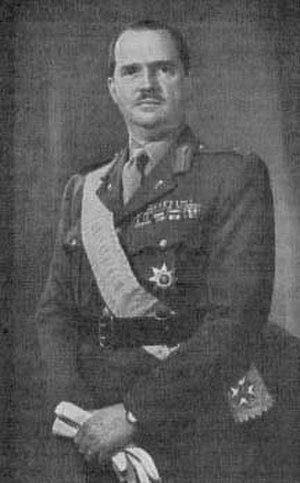
Félix de Bourbon, également connu sous le titre de courtoisie de prince de Parme, est le fils de Robert Iᵉʳ, ex-duc de Parme et de Marie-Antoinette de Bragance.
Cet article donne la liste des conjoints des souverains luxembourgeois.
La famille grand-ducale luxembourgeoise devrait théoriquement inclure la descendance dynaste et non-dynaste de la grande-duchesse Charlotte et de son époux Félix de Bourbon-Parme.